Jordan Bernstine

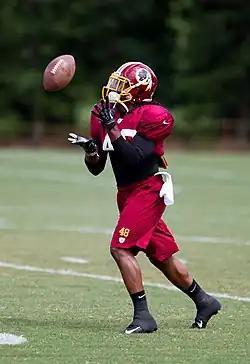
Bernstine with the Washington Redskins in 2012

Jordan Bernstine (born May 31, 1989) is an American former professional football safety. He was selected by the Washington Redskins in the seventh round of the 2012 NFL draft. He played college football at the University of Iowa.